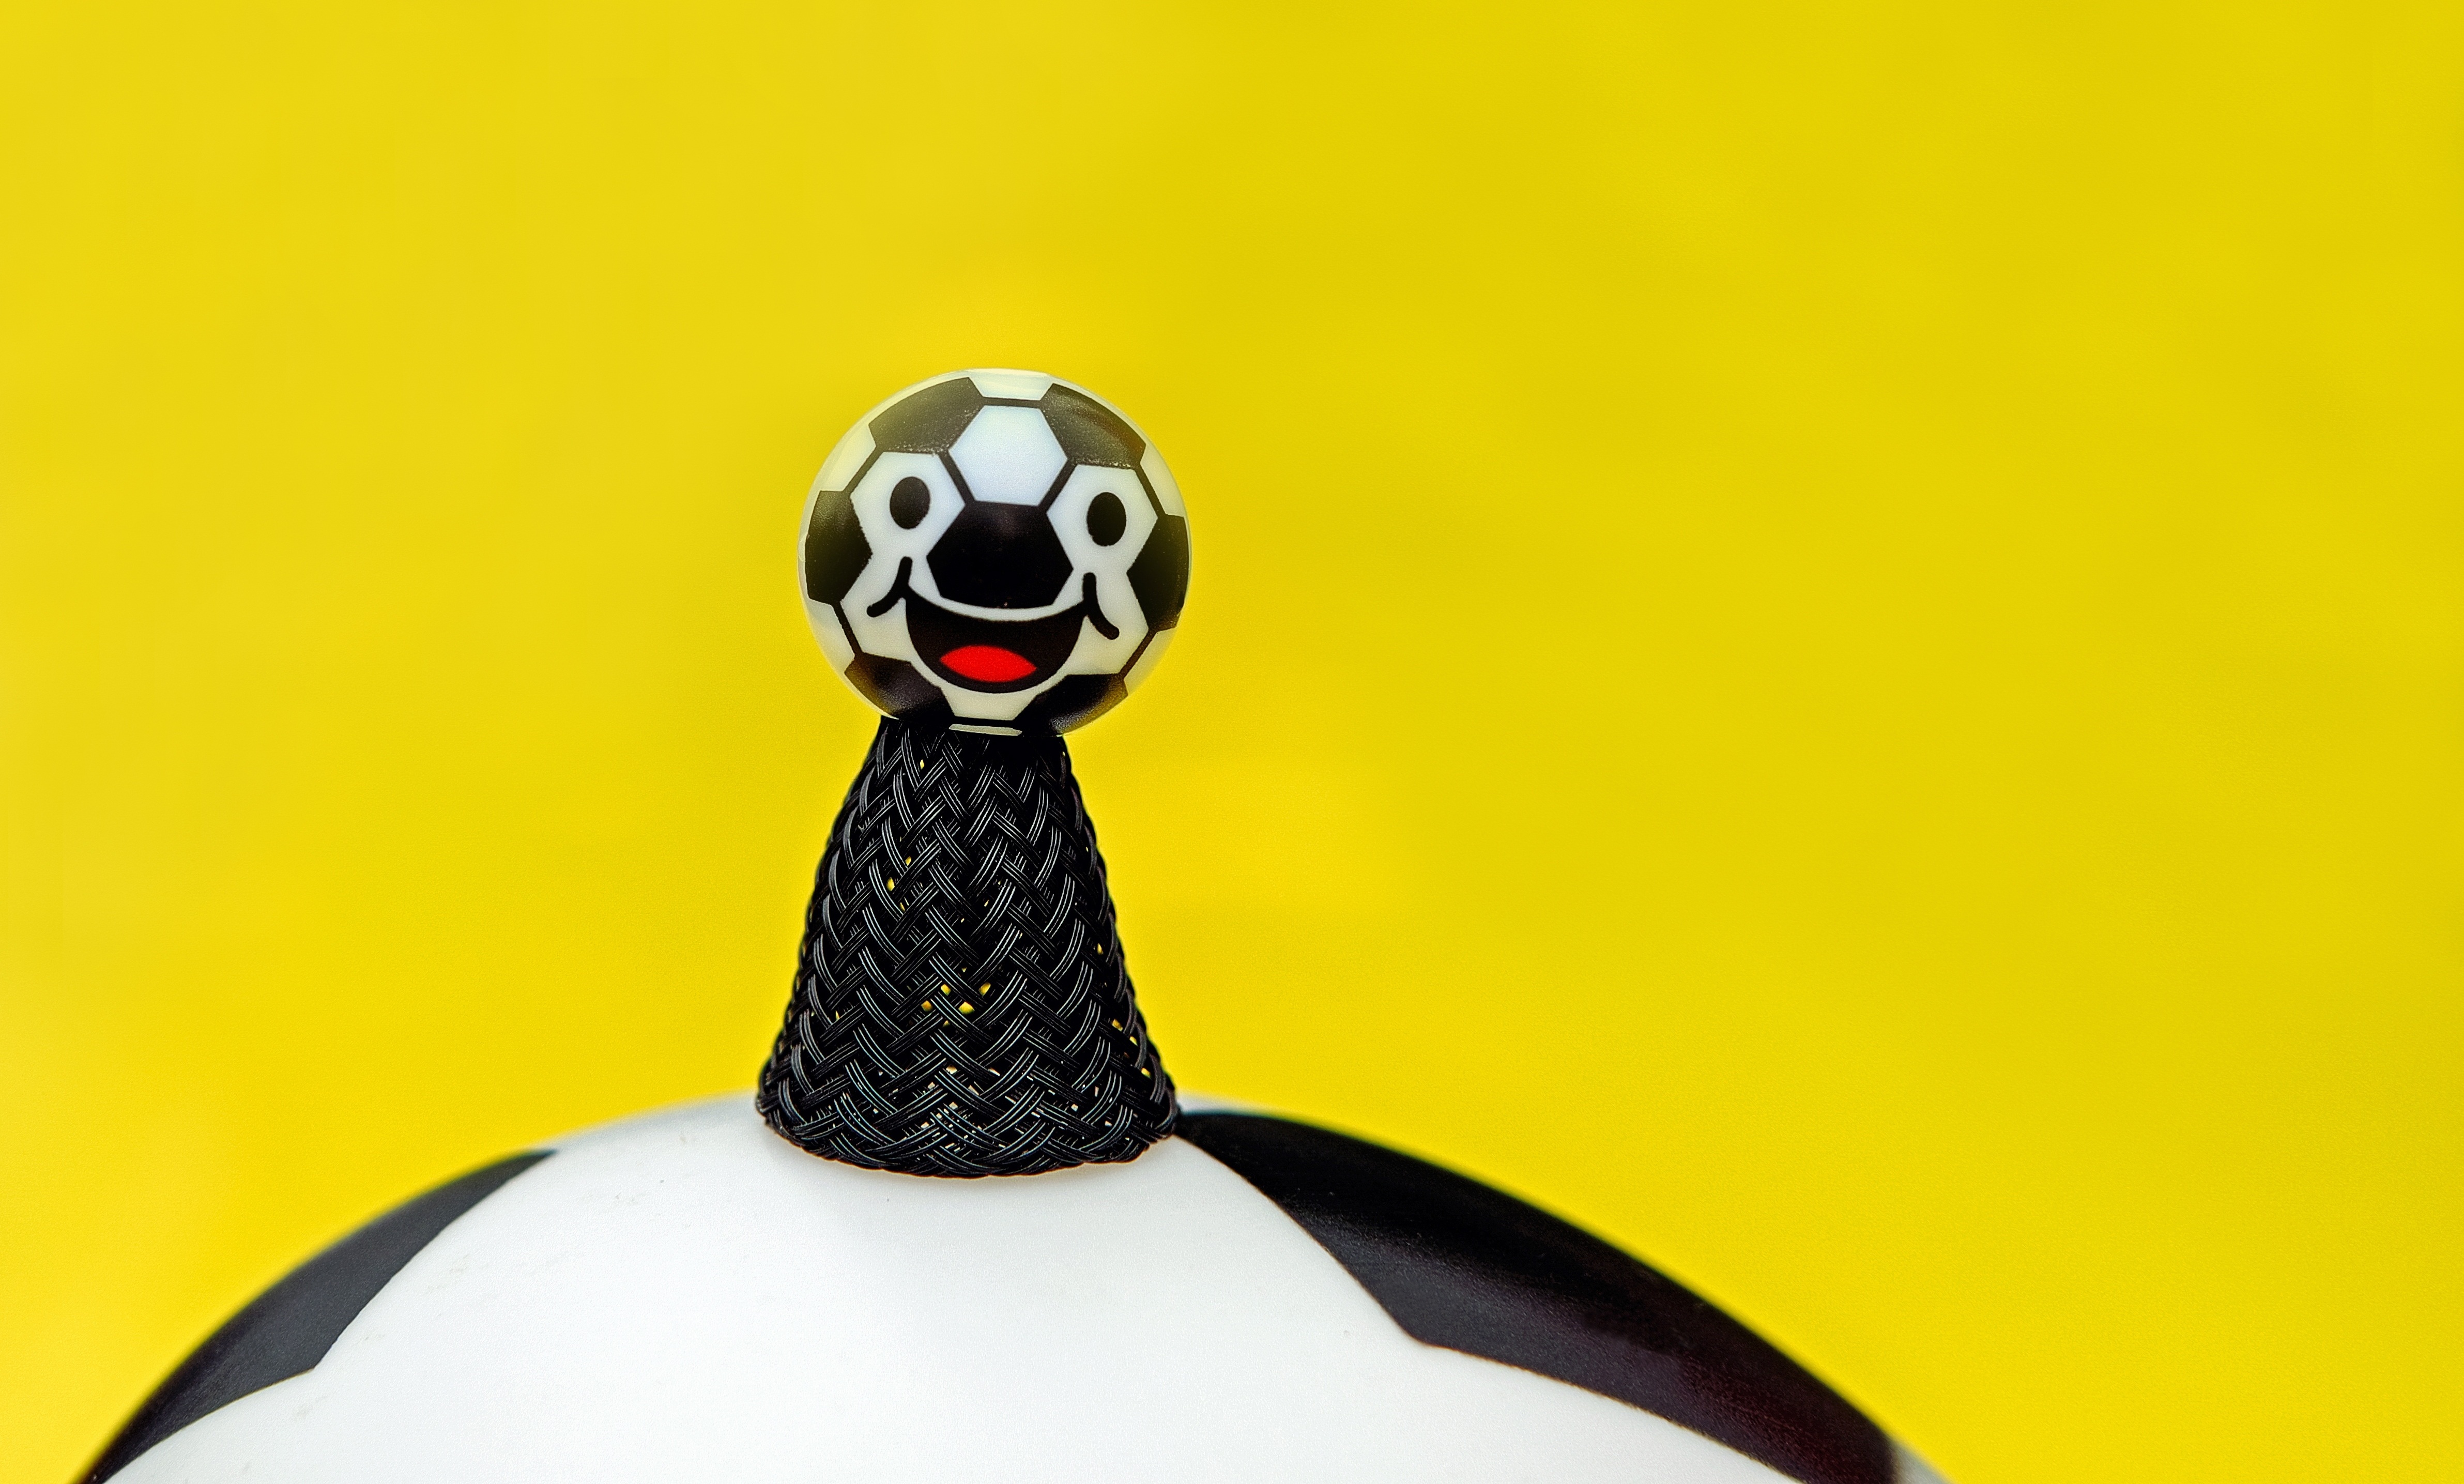
bird, sport, yellow, football, jumper, penguin, face, fun, illustration, duck, toys, water bird, cartoon, flightless bird